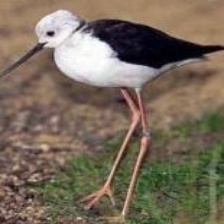
Species: BANDED STILT
Scientific name: CLADORHYNCHUS LEUCOCEPHALUS